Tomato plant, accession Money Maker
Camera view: horizontal (90 deg, fisheye); turntable rotation: 90 degrees
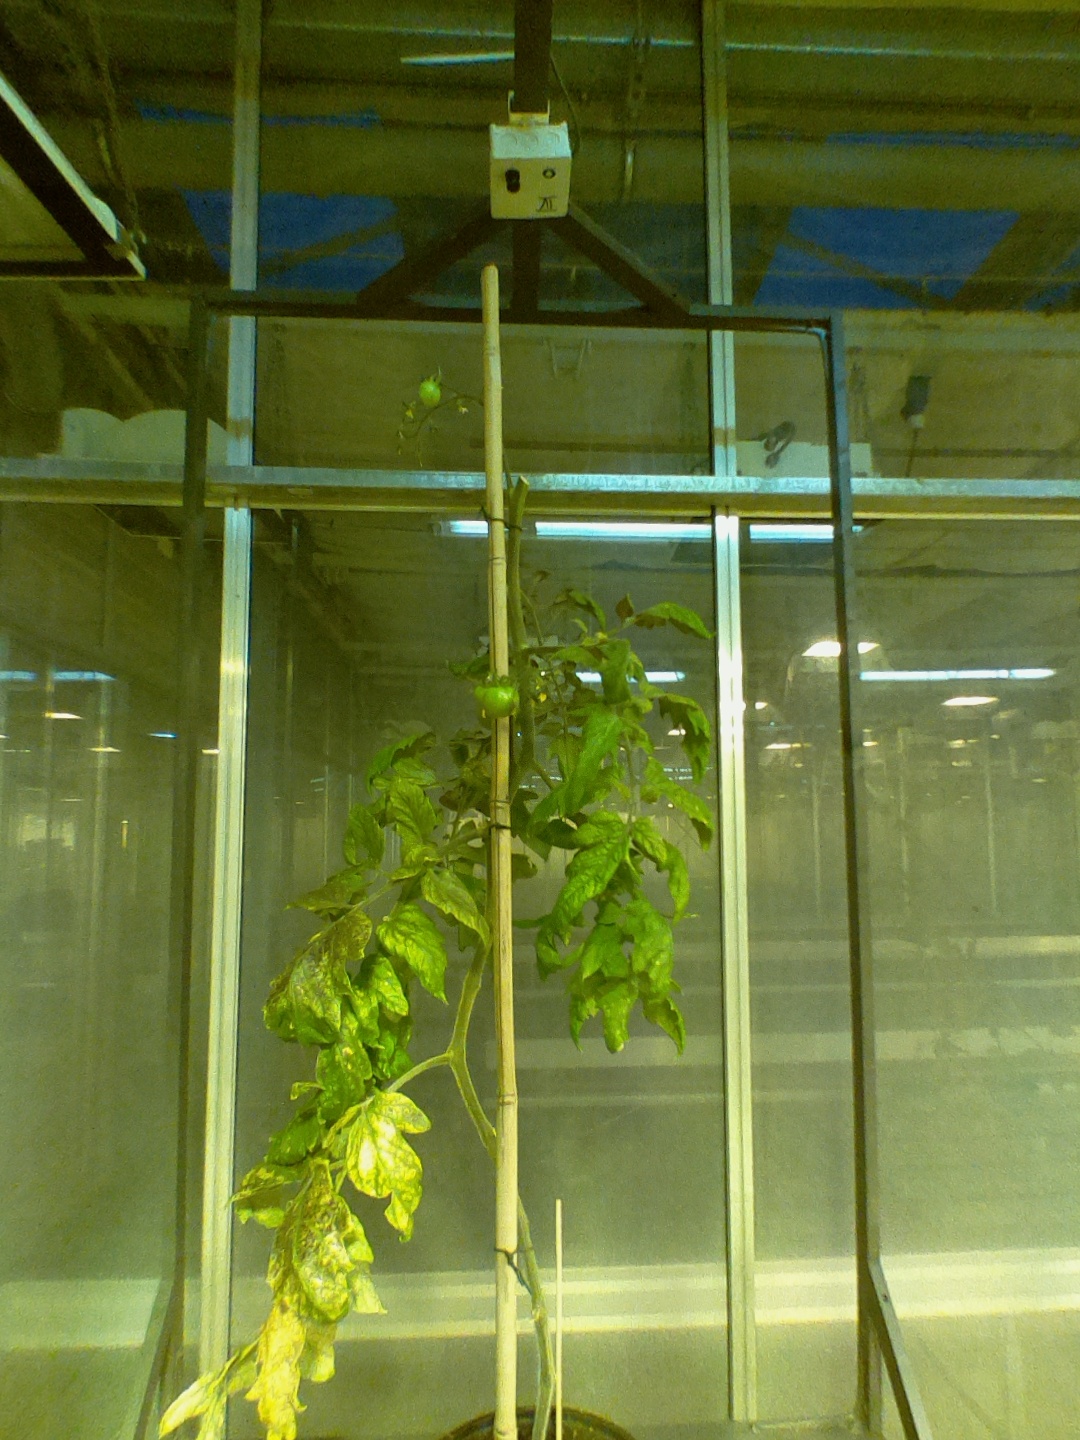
BBCH growth stage 75: 50%-60% of final fruit size